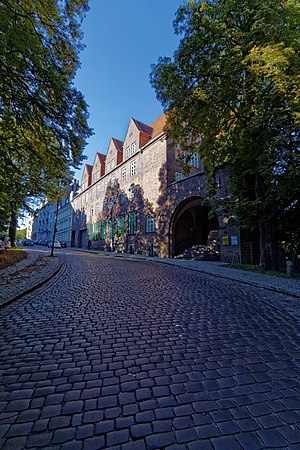
Nørregravene
Nørregravene Flensborg
Nørregravene eller Nordergraben er en gade i Flensborgs indre by ved overgangen til byens vestlige højdedrag. Gaden strækker sig over ca. 500 m. fra Øvelgønne til Rådhusgade, hvor den fortsætter som Søndergravene.